2016 Republican Party presidential debates and forums

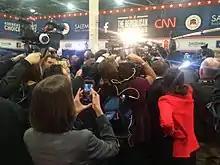
Spin room at the Las Vegas debate

The fifth debate was held on December 15, 2015, at the Venetian Resort in Las Vegas, Nevada. It was the second debate to air on CNN, and was also broadcast by Salem Radio. The debate was moderated solely by Wolf Blitzer with Dana Bash and Hugh Hewitt serving alongside as questioners.